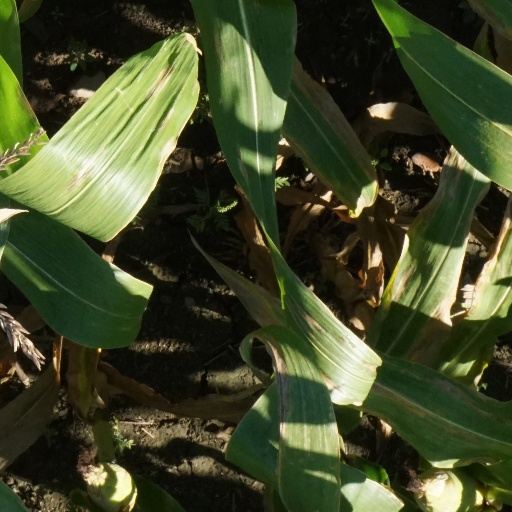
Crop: maize; corn